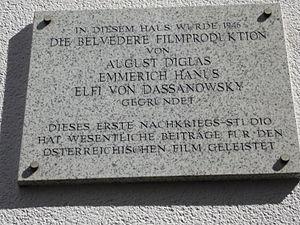
Elfi von Dassanowsky armoiries Jastrzębiec, née Elfriede Maria Elisabeth Charlotte von Dassanowsky, le 2 février 1924 à Vienne et morte le 2 octobre 2007 à Los Angeles, est une cantatrice, pianiste et productrice de cinéma autrichienne-américaine.